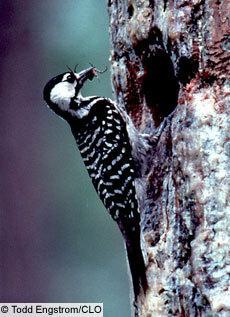
A photo of a red cockaded woodpecker